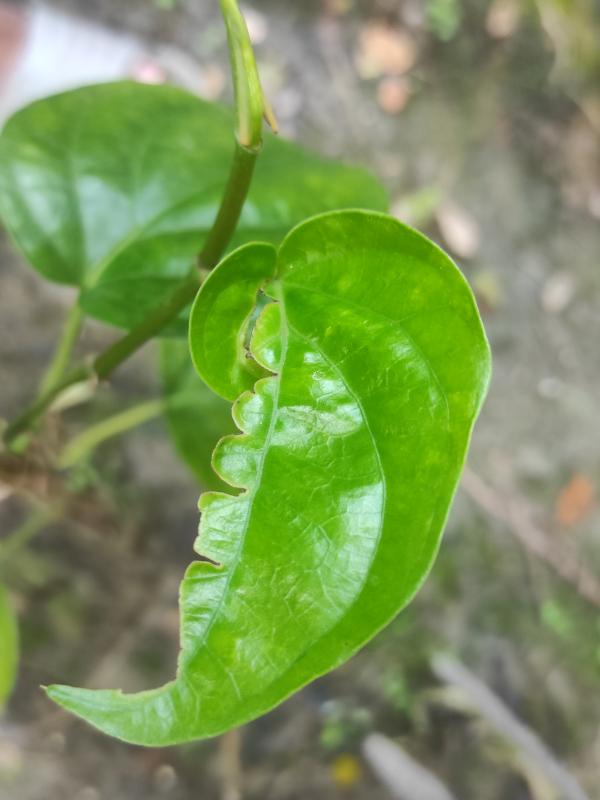
Label: Fungal_Brown_Spot_Disease